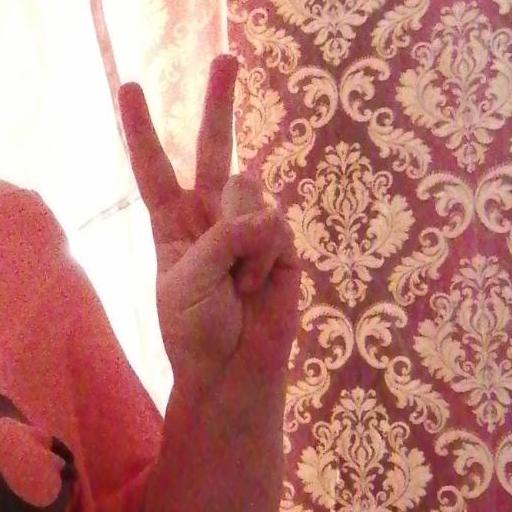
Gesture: peace